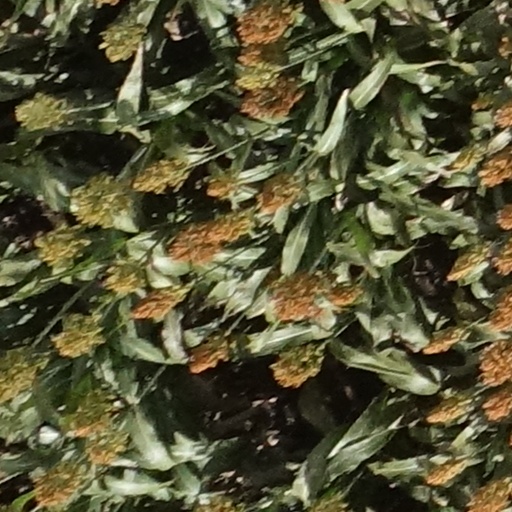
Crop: sorghum